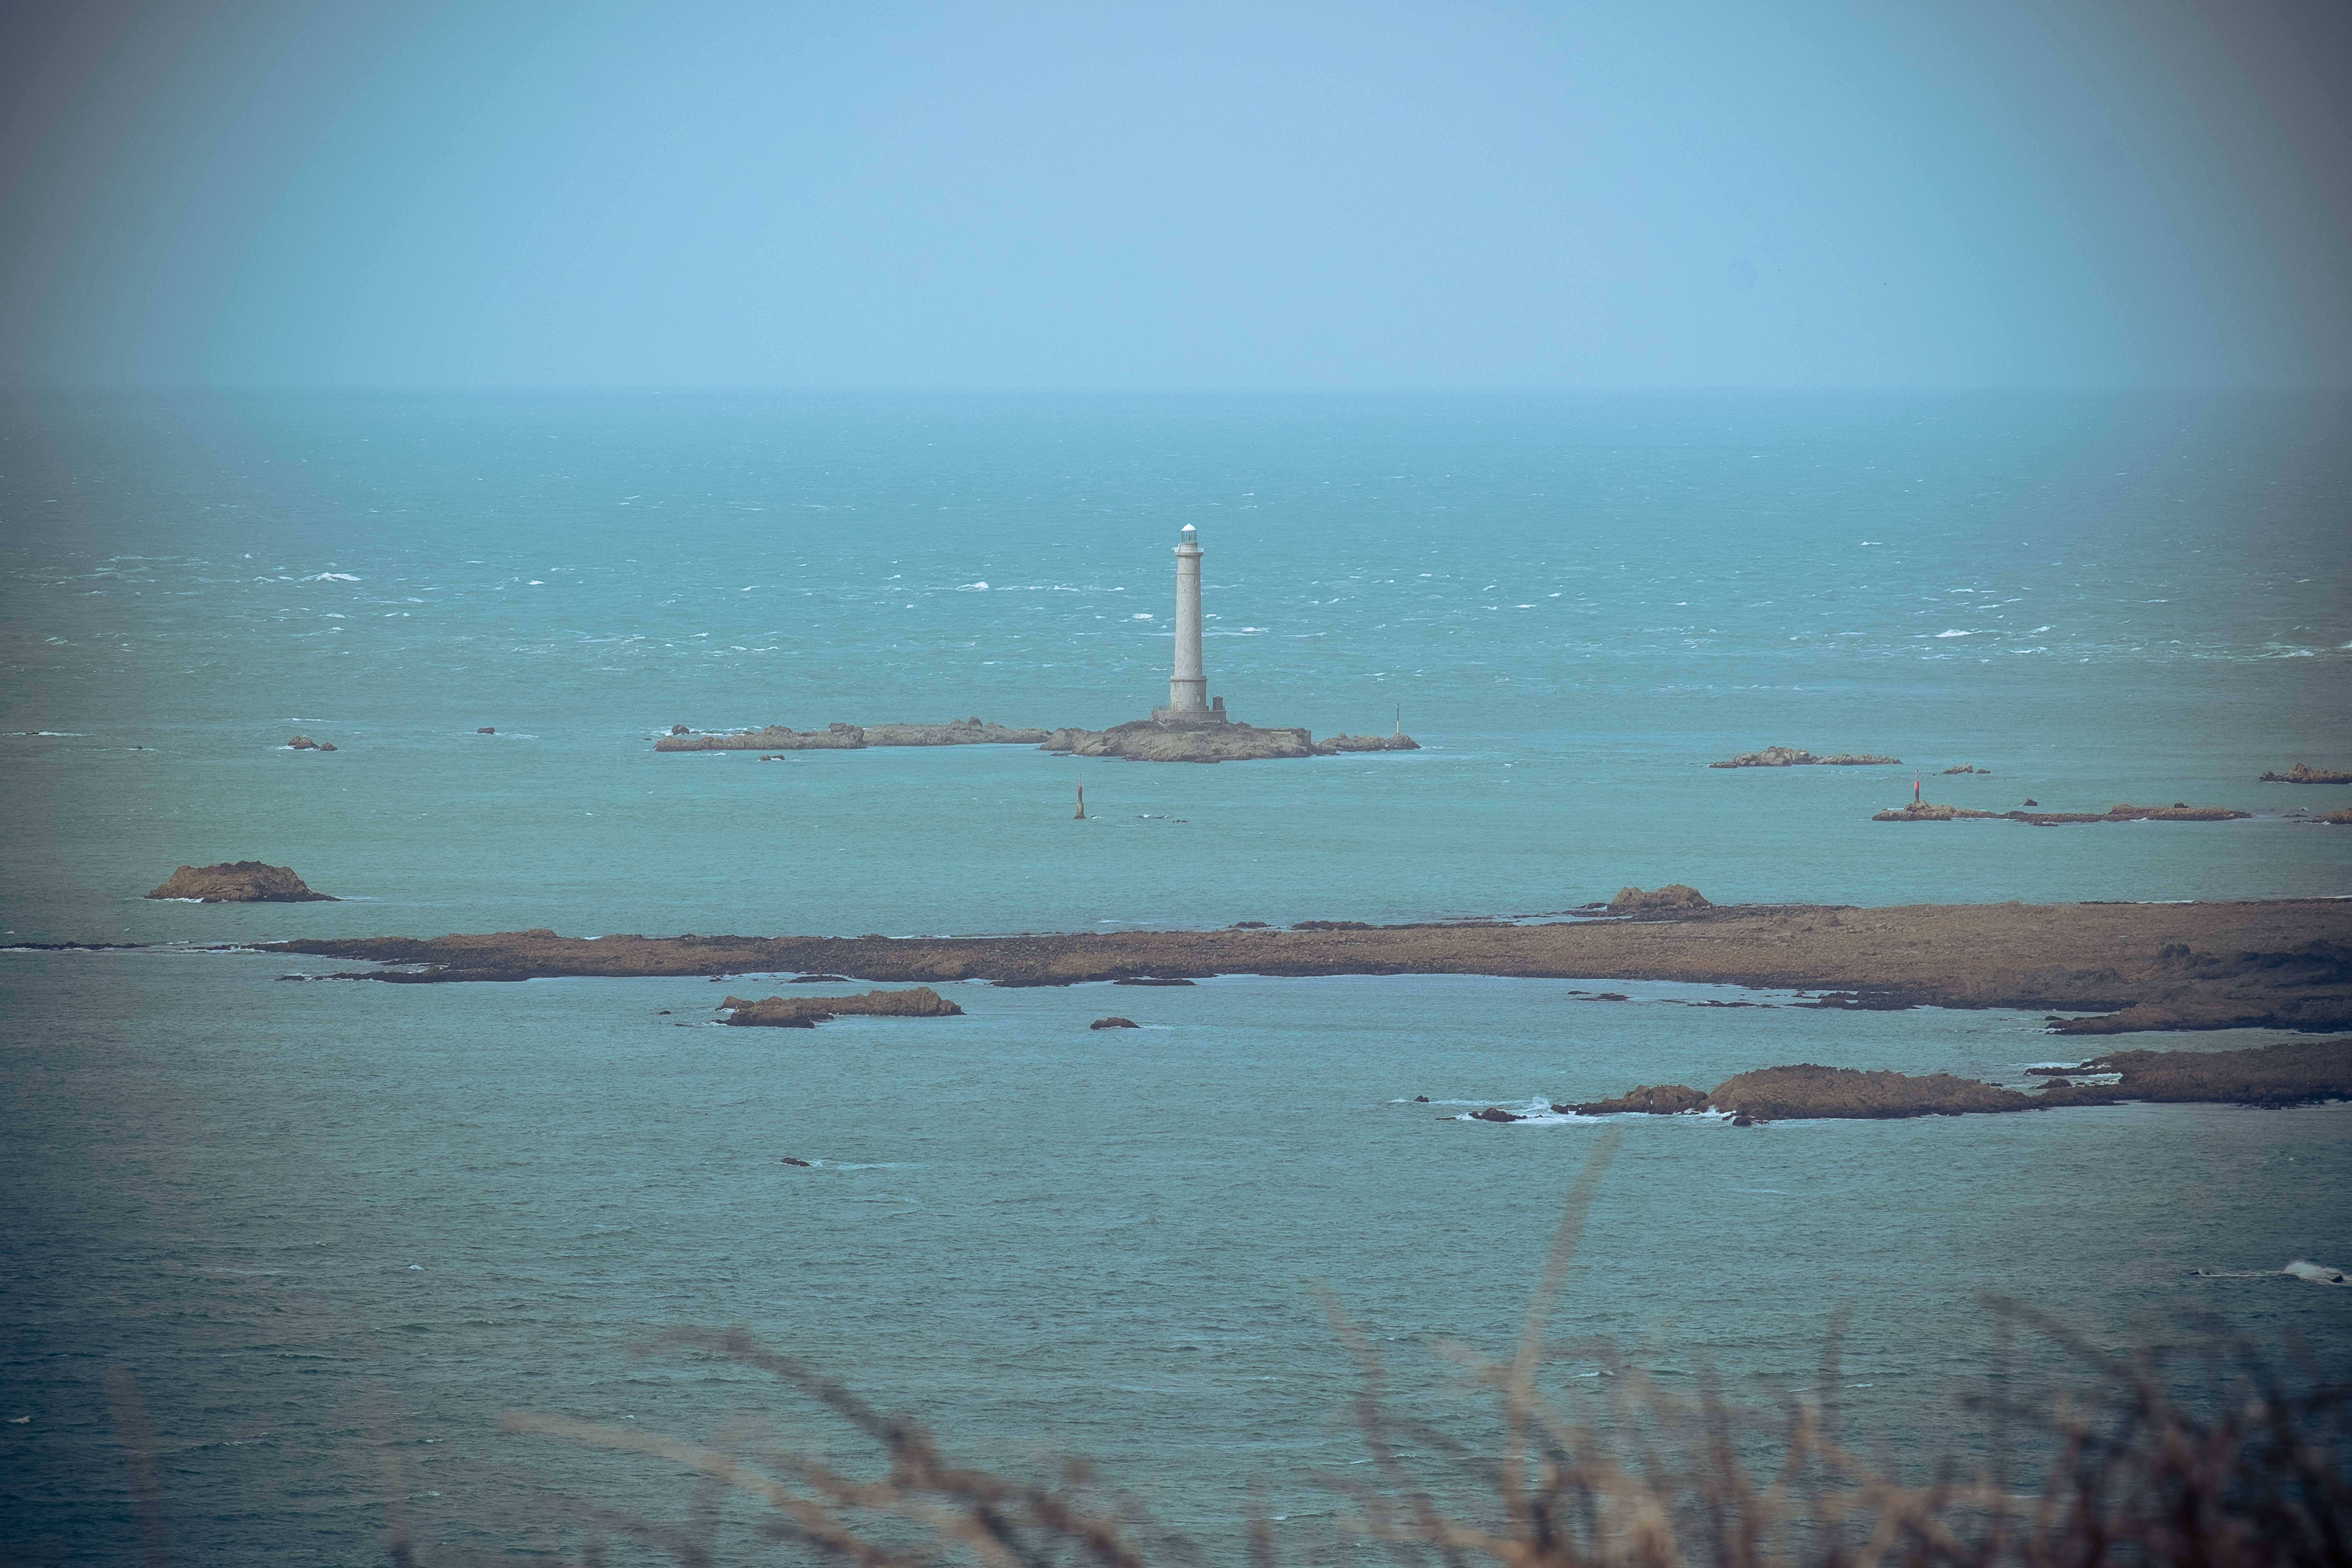
beach, sea, coast, water, ocean, horizon, cloud, morning, shore, wave, wind, dawn, travel, france, fujifilm, reflection, vehicle, tower, bay, body of water, normandy, fr, fuji, normandie, fujixt1, jobourg, capdelahague, cotentinpeninsula, fujix, atmospheric phenomenon